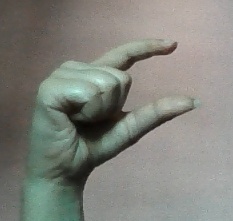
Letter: dal